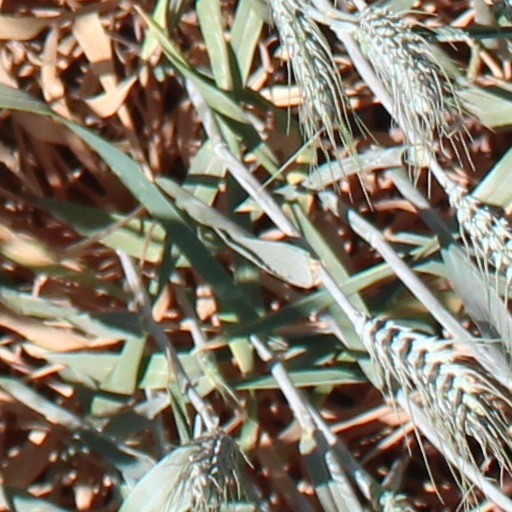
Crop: wheat